Death metal

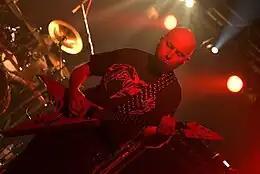
Guitarist Jack Owen has performed with death metal bands Cannibal Corpse, Deicide and Six Feet Under.

Death metal's popularity achieved its initial peak during 1992–1993, with some bands such as Morbid Angel and Cannibal Corpse enjoying mild commercial success. However, the genre as a whole never broke into the mainstream. The genre's mounting popularity may have been partly responsible for a strong rivalry between Norwegian black metal and Swedish death metal scenes. Fenriz of Darkthrone has noted that Norwegian black metal musicians were "fed up with the whole death metal scene" at the time. According to Joel McIver of "Metal Hammer", "Many metalheads were fixated on the new wave of black metal emanating from Scandinavia, the UK and the US. Just as grunge had killed glam back in 1991, a new movement of corpsepainted bands was making the death metal scene look tedious, or worse, obsolete. Only the best would survive." Consequently, death metal diversified in the 1990s, spawning a variety of subgenres that maintain cult followings to the present day.